B20 and B83 buses

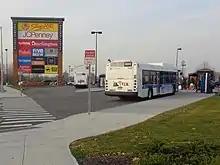
Two 2015 XD40s at Gateway Center North: 7112 to become a B83 to Broadway Junction, and 7240 to become a B13 to Wyckoff Hospital

The B83 began as a new route on February 27, 1966, on a six-month trial basis. At the time of its inception, its northern terminus was Livonia Avenue and Pennsylvania Avenue, while the original southern terminus was Cozine Avenue and Schenck Avenue. On November 13, 1966, the route was extended five blocks from Schenck Avenue and Cozine Avenue to Ashford Street and Cozine Avenue to serve the Boulevard Houses development. It was extended north to Broadway Junction at an unknown date and in 1978, it was rerouted from Pennsylvania Avenue to run along Van Siclen Avenue and into Spring Creek Towers. It was then extended to Gateway Mall via Pennsylvania Avenue and the Belt Parkway on November 18, 2007. On August 31, 2014, it was extended even further to the new bus terminal at Gateway Center North.